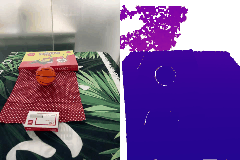
Label: ball